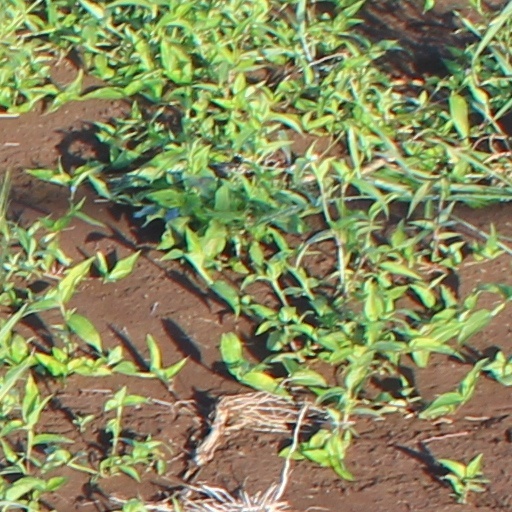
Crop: wheat